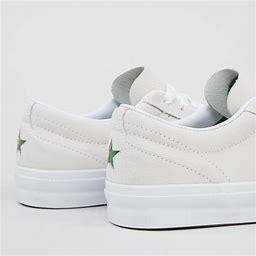
Brand: Converse
Model: One Star Pro